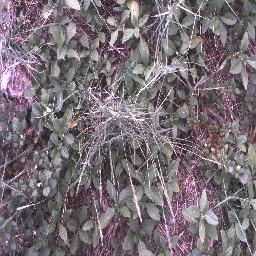
Label: negative